Government Engineering College, Bhuj

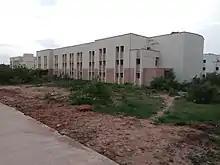
Hostel-1,2,3

GECB was established in 1994. Following the 2001 Gujarat earthquake, the 399 students in the engineering courses were shifted to Ahmedabad where they attended classes at the Lalbhai Dalpatbhai College of Engineering while GECB was being reconstructed.